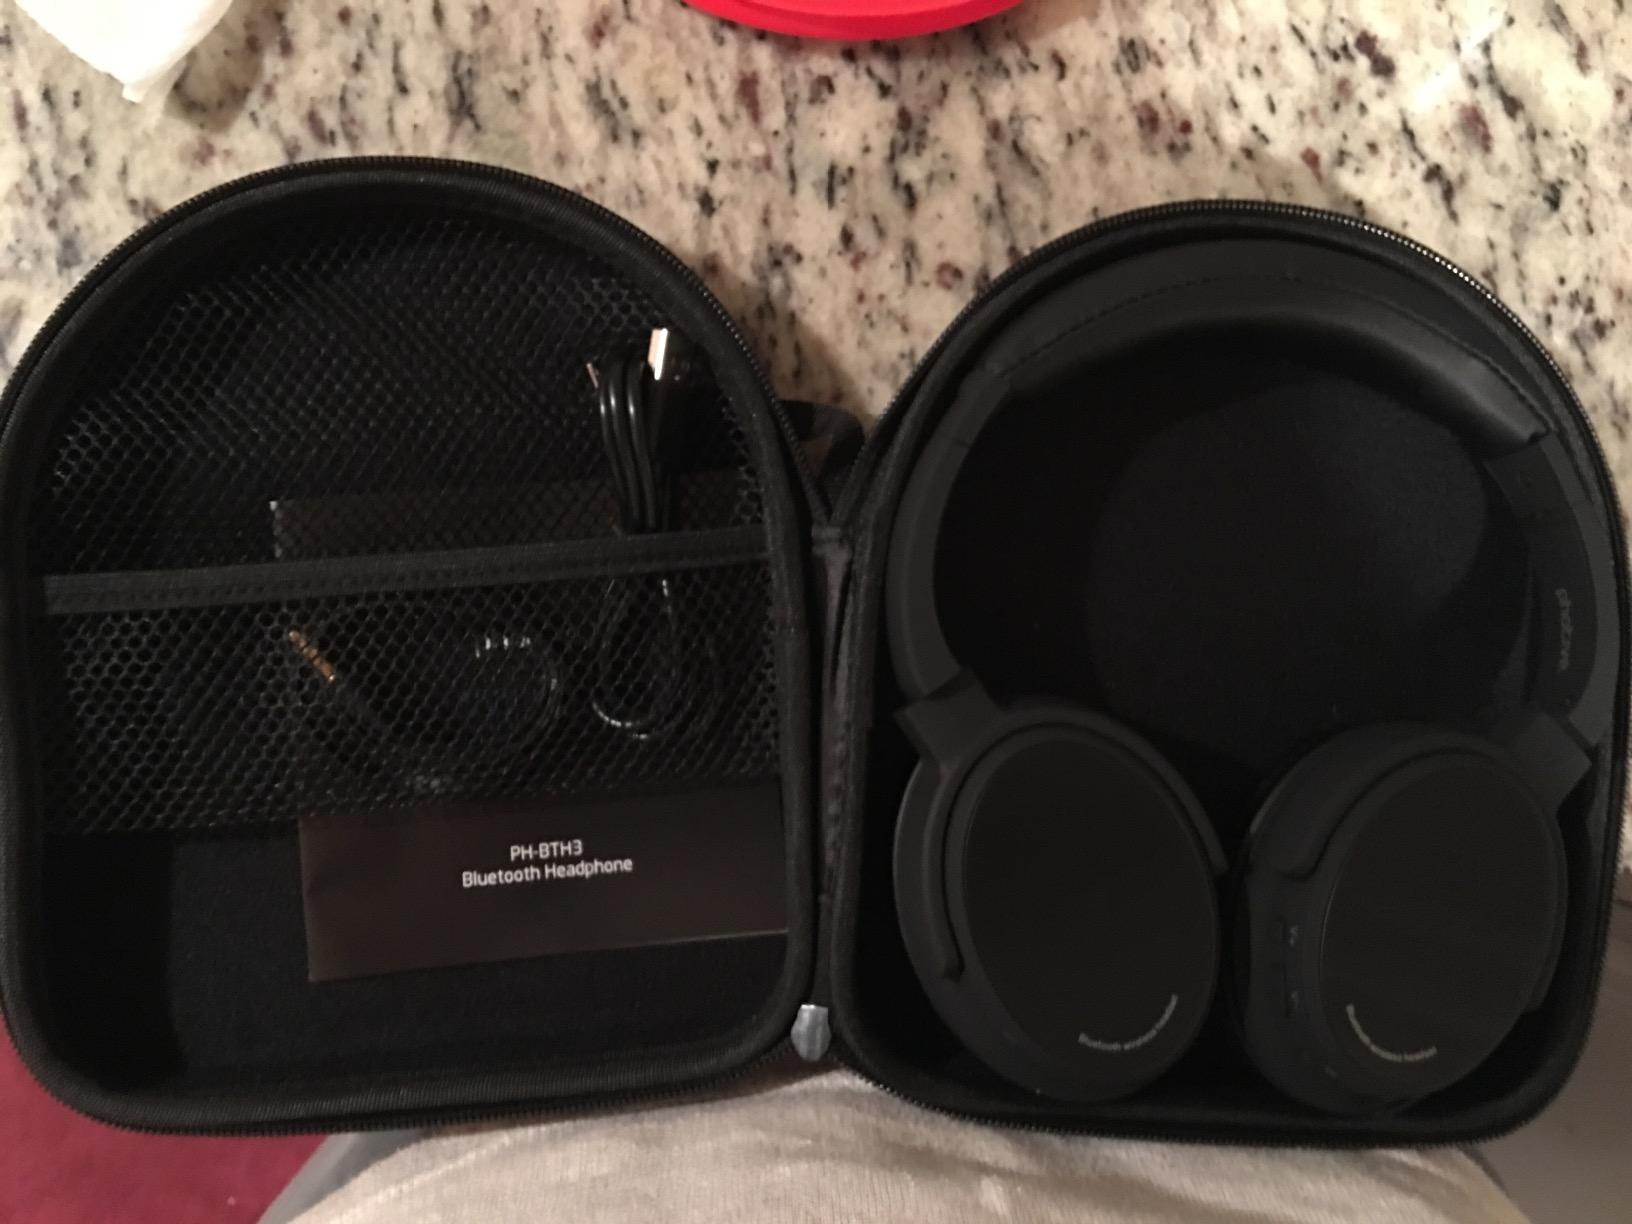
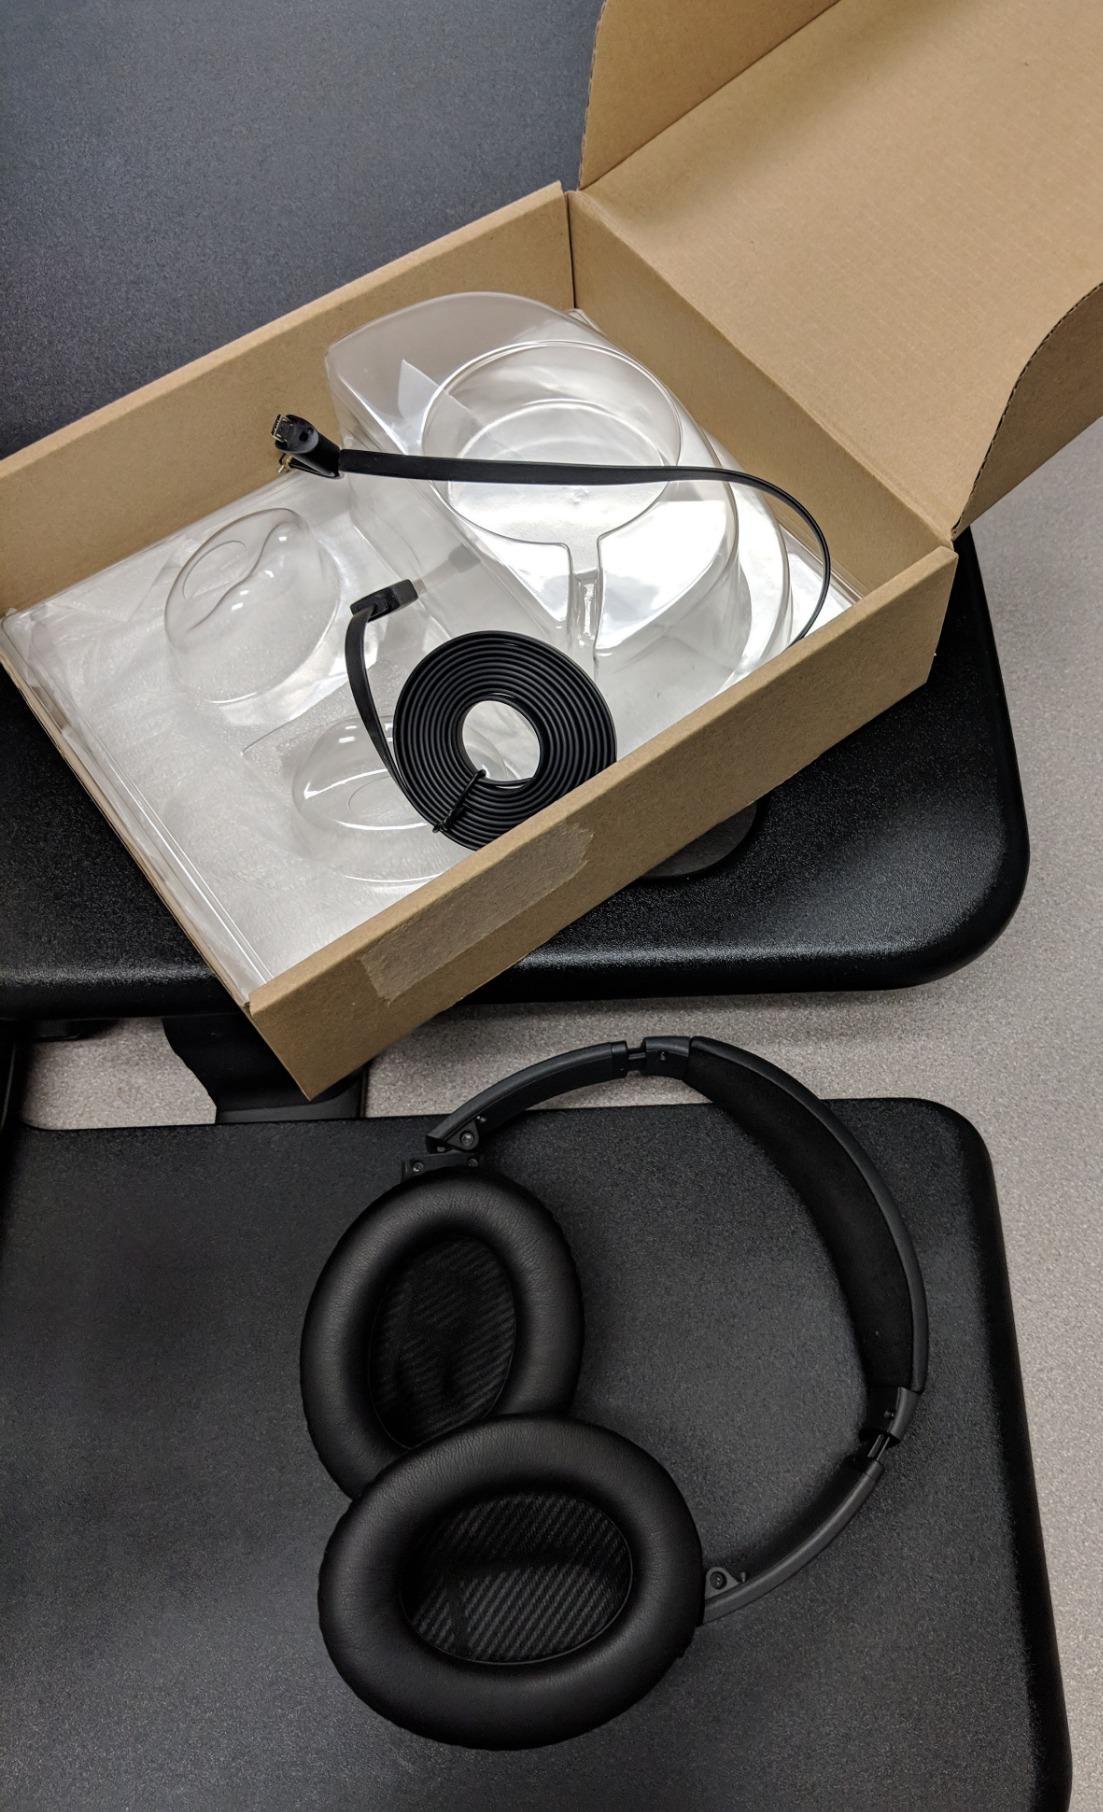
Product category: headphones
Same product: no